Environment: real
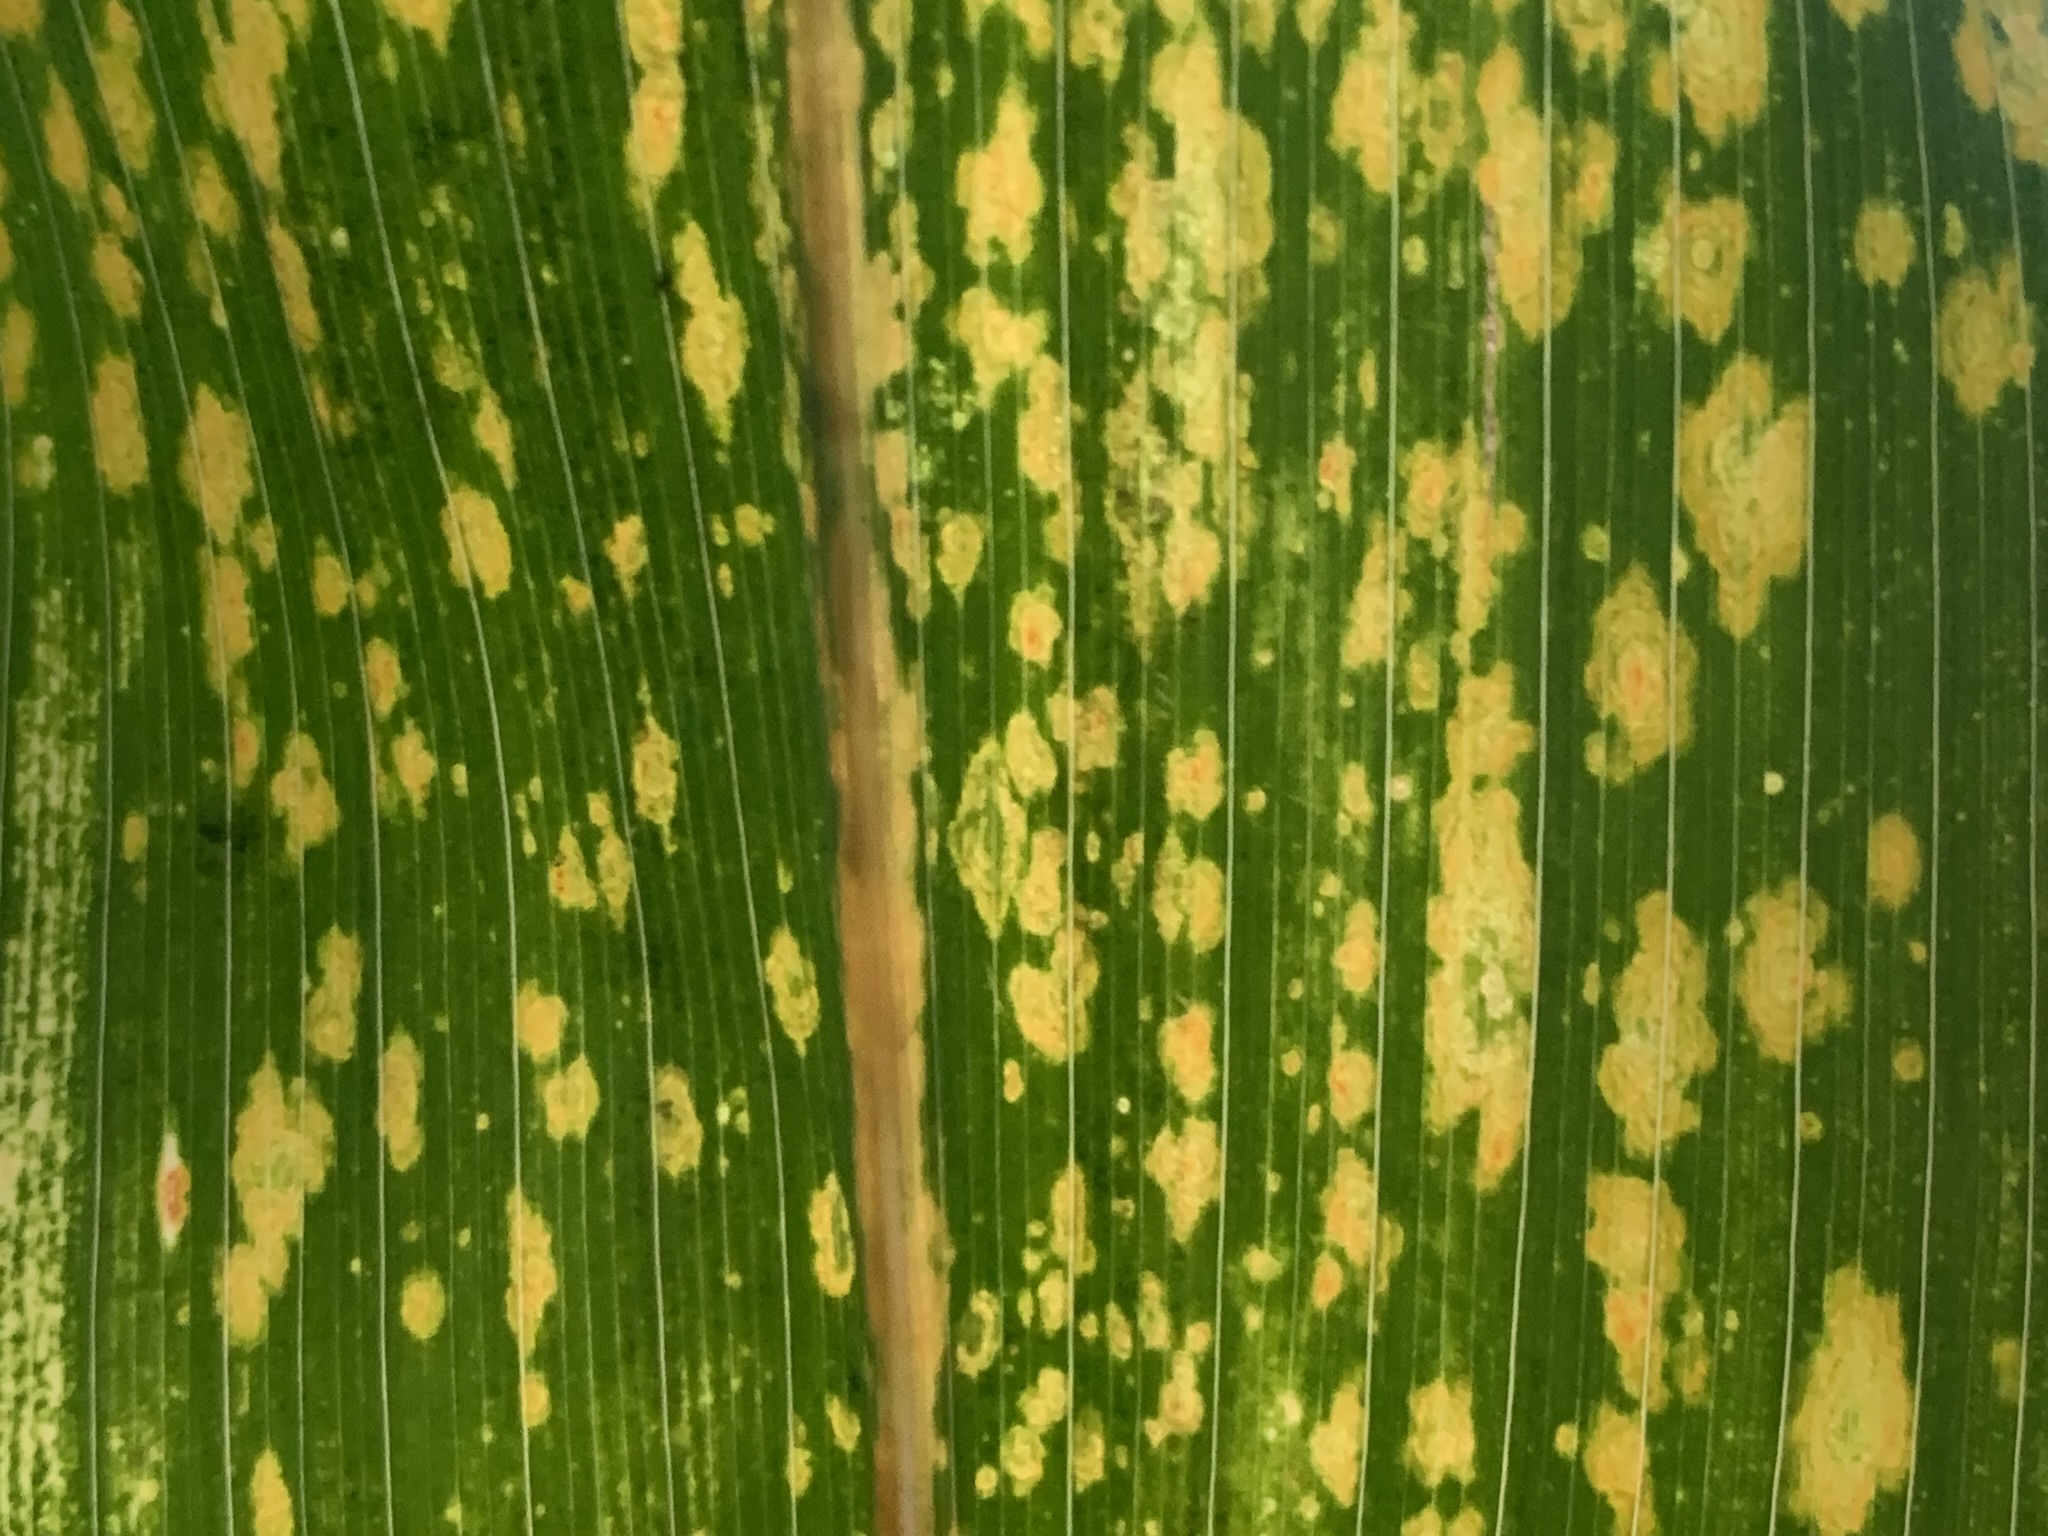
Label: lethal_necrosis